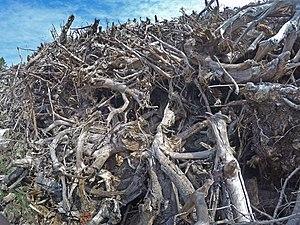
Stacking of thousands of ""Landes pine"" stumps, after mechanical removal of pine stumps in an industrial big clearcutting, on an oligotrophic sandy substrate, in a context of very intensive silviculture, in France ( Landes de Gascogne ), august 2018. These stumps could have been a source of carbon and of mycelium favorable to the conservation of water and carbon in the soil, and to the improvement of soil (originally non-forested in this sandy region). In this sort of industrial silviculture, this biomass is difficult to valorize thermally because those remnants contain yet sand and pebbles that use or break the shredding knives."
En botanique, la racine est l'organe souterrain d'une plante servant à les fixer au sol et à y puiser l'eau et les éléments nutritifs nécessaires à leur développement. Prolongement de la tige vers le bas, elle en diffère par plusieurs caractères : sa structure interne, son géotropisme positif, la présence d'une coiffe terminale et de poils absorbants, l'absence de feuilles et de bourgeons. C'est ce dernier caractère qui la distingue fondamentalement de la tige.